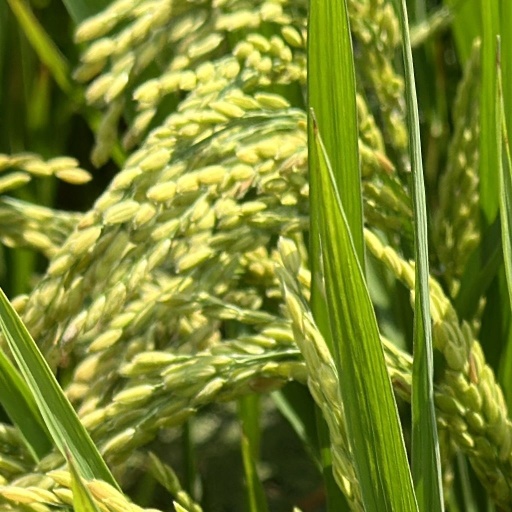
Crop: rice